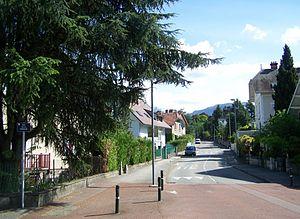
Vue du chemin de Montjay, un quartier résidentiel sur la colline de Montjay, à proximité du centre-ville de Chambéry en Savoie.
La colline de Montjay est une colline située à l'ouest du centre de Chambéry, à la limite avec Cognin. D'urbanisation majoritairement pavillonaire, l'hôpital de Chambéry y est également implanté.
Chambéry est une commune française située dans le département de la Savoie en région Auvergne-Rhône-Alpes.